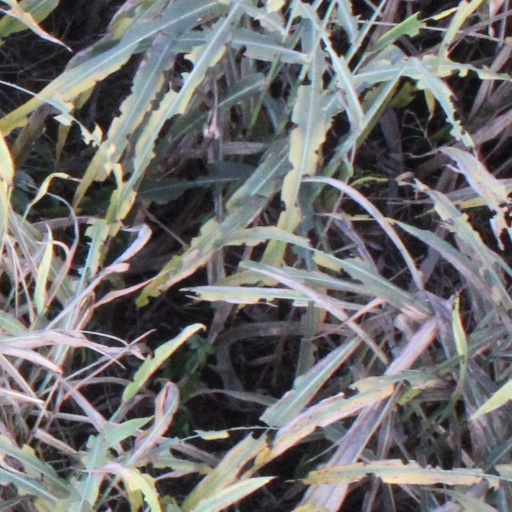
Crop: sorghum